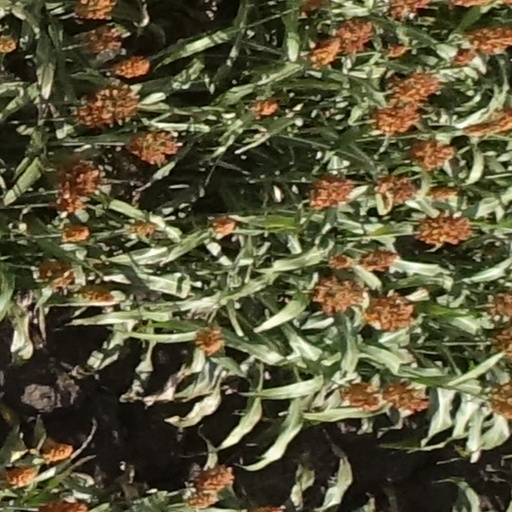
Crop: sorghum